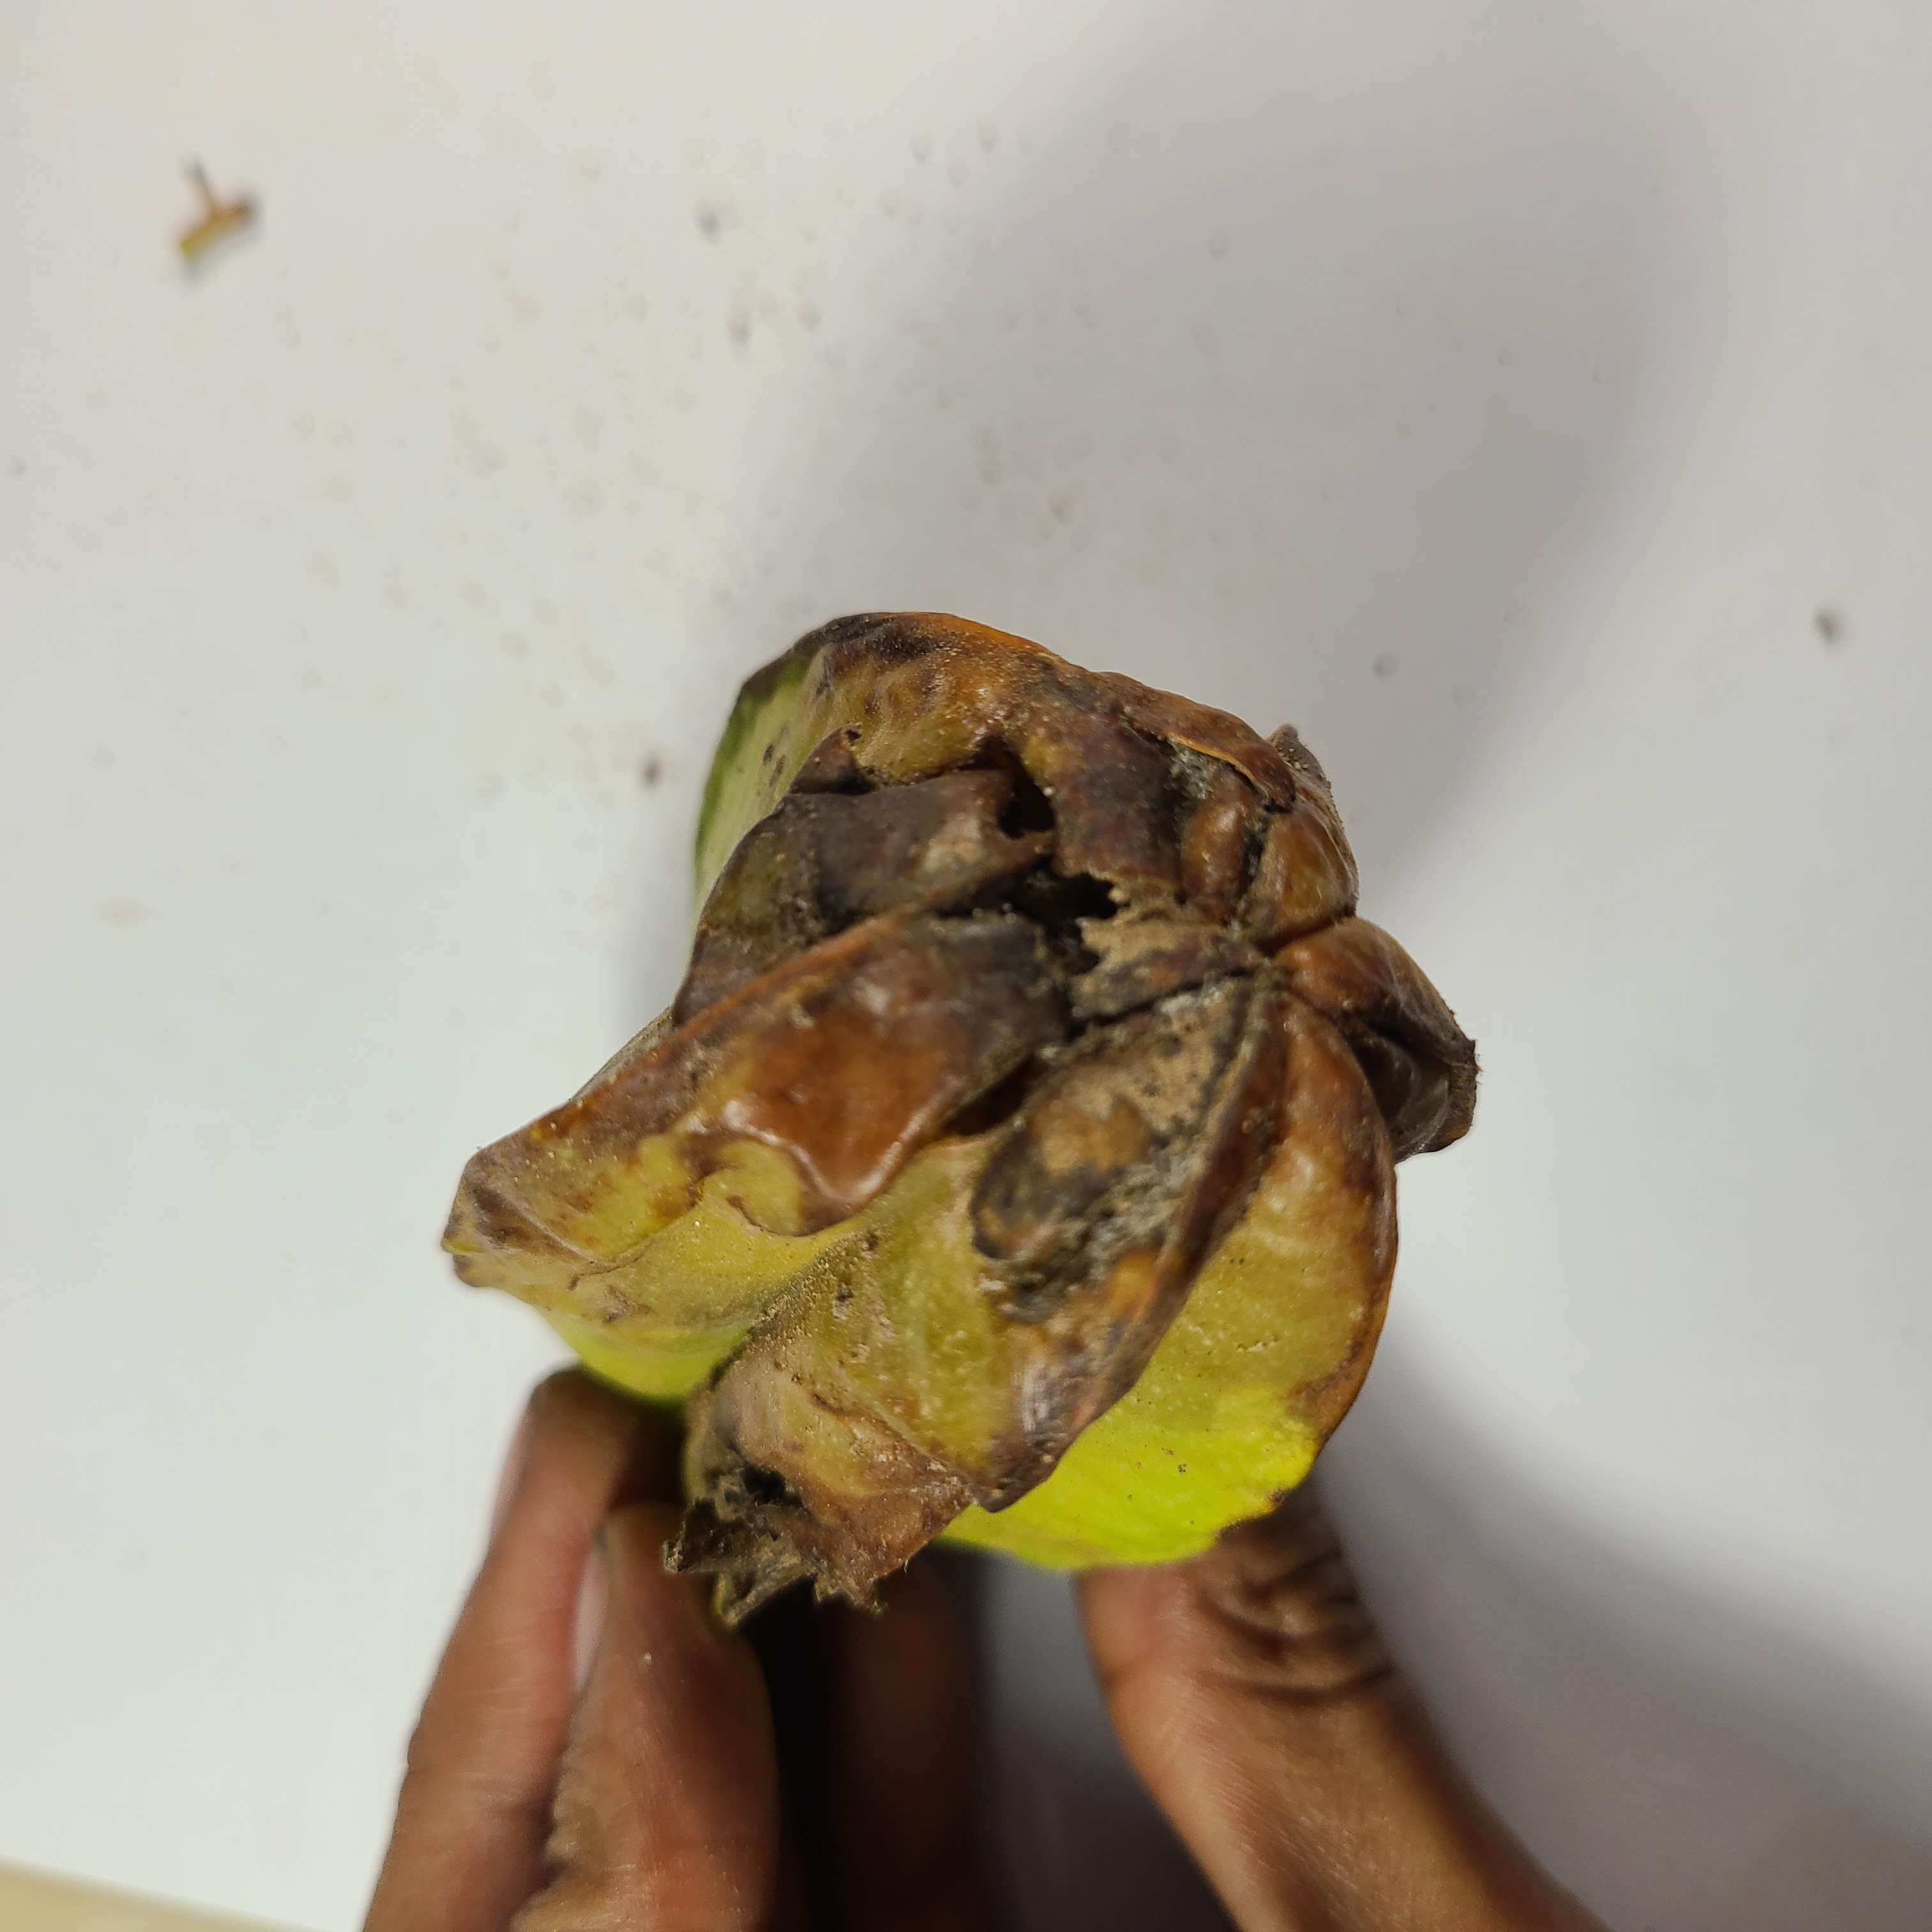
Label: Unhealthy Fruits